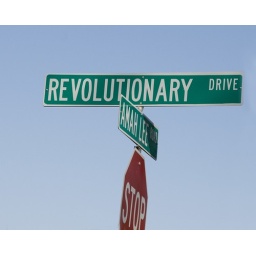
I saw this street sign in a new housing development near Fayetteville, Georgia.